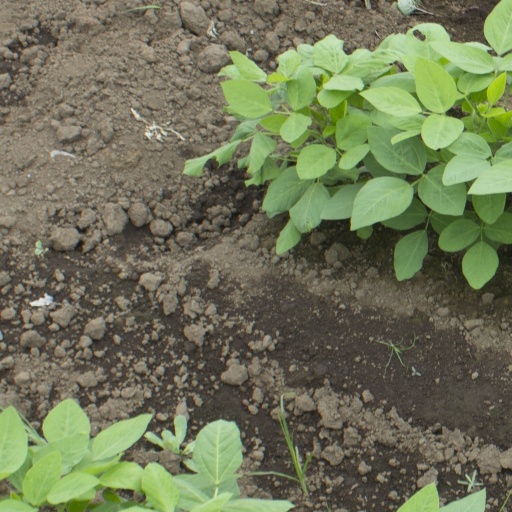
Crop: soybean